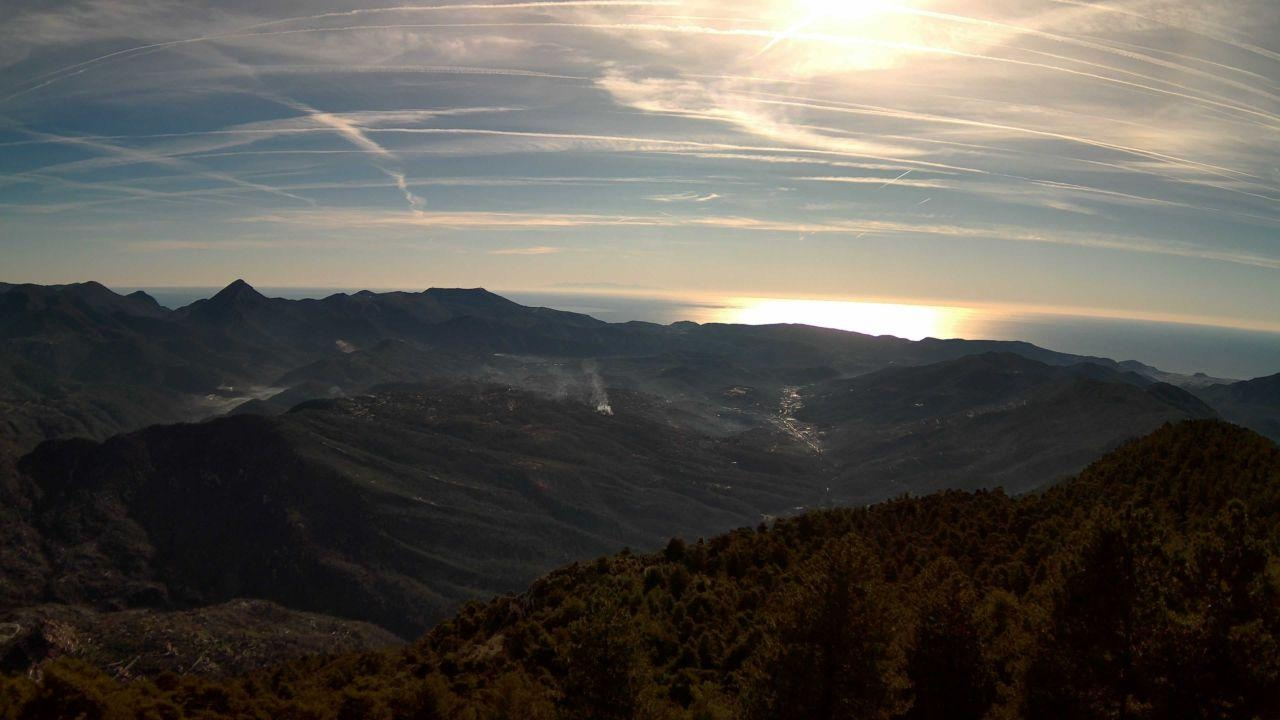
Fire: no
Smoke: yes